Rocky Gale

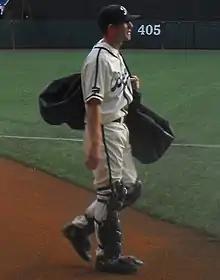
Gale with the Portland Beavers in 2010

Rocky Michael Gale (born February 22, 1988) is an American former professional baseball catcher. He attended the University of Portland where he was named the West Coast Conference defensive player of the year before being drafted by the San Diego Padres in the 2010 MLB draft. He made his Major League Baseball (MLB) debut in 2015 for the Padres and also played in MLB for the Los Angeles Dodgers. He is currently a catching coordinator in the Dodgers farm system.